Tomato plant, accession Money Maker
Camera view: horizontal (90 deg, fisheye); turntable rotation: 150 degrees
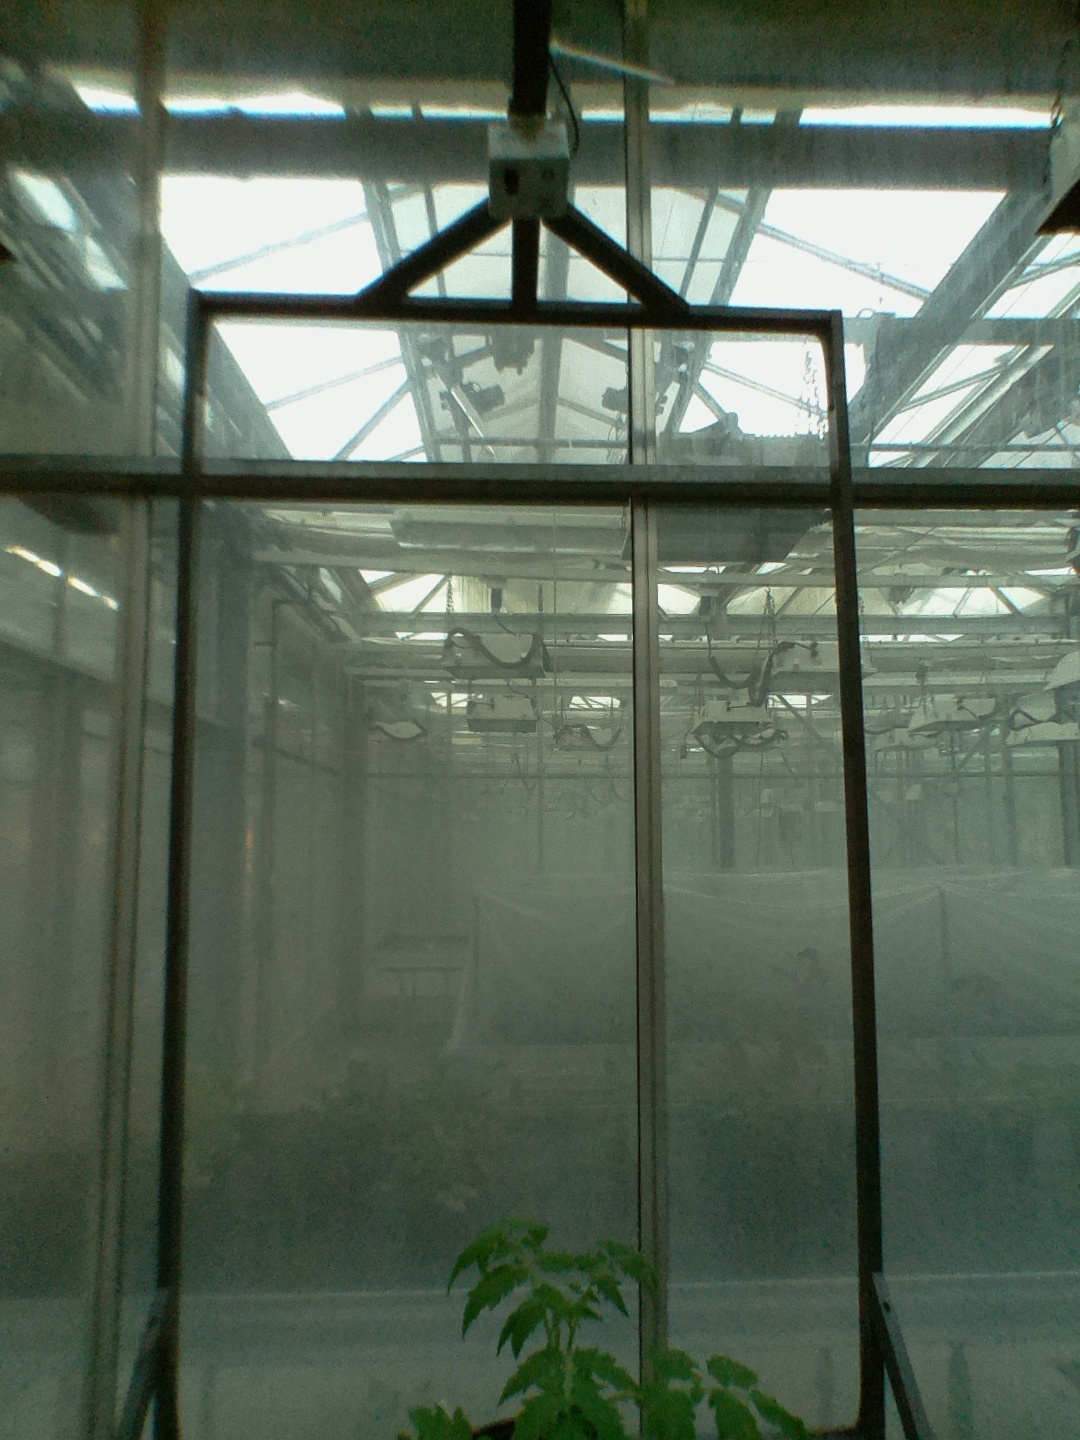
BBCH growth stage 13: 6 of true leaves visible